Ernst Zipperer

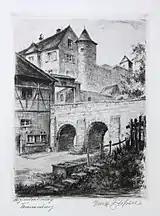
"Tannenburg", Drypoint, 1940

The artistic work of Ernst Zipperer covers his early work until 1918, the creative phase in Berlin (1918-1940) and his late work (1950-1972). According to the current status, about 1,300 works have been documented.